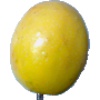
Label: Maracuja 1